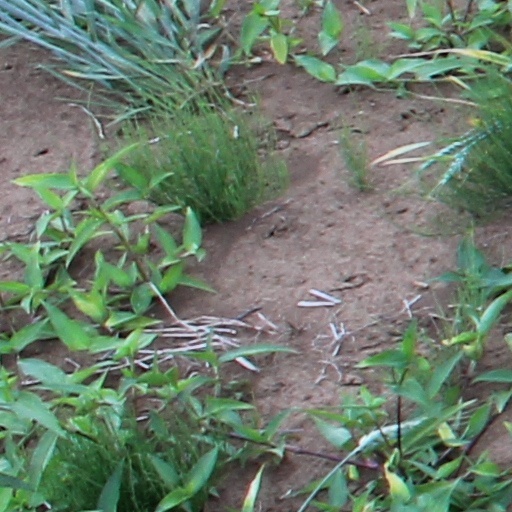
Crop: wheat